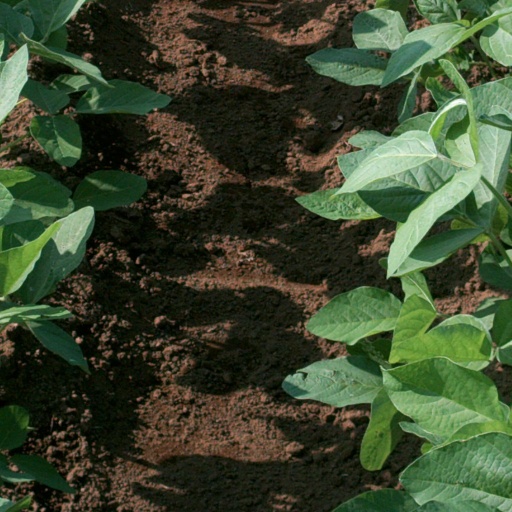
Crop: soybean